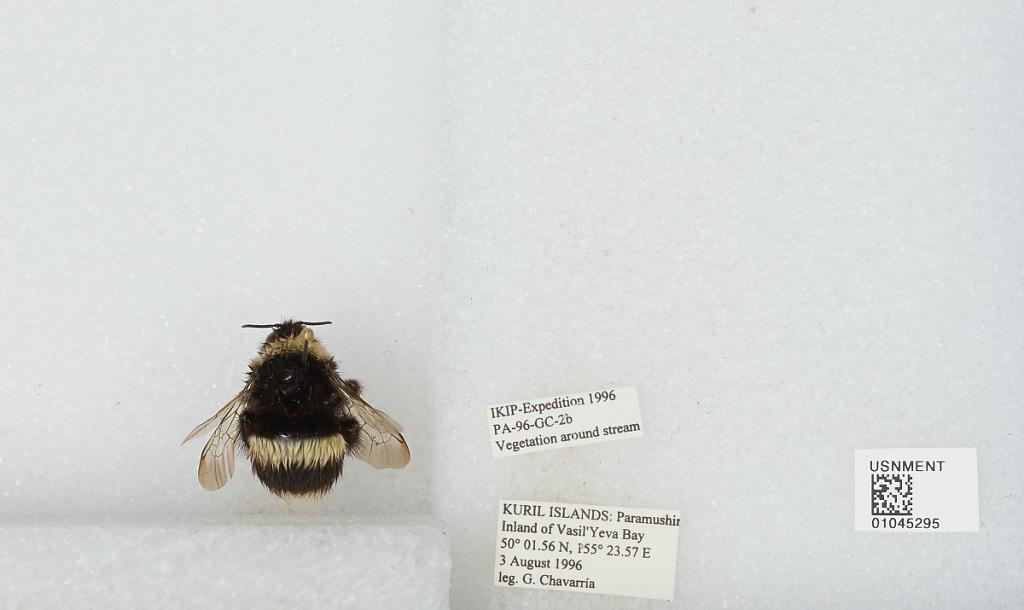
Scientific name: Bombus sp.
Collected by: G. Chavarria
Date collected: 1996-8-3
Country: Russia
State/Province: Sakhalin
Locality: Paramushir Island, Inland of Vasil' Yeva Bay, Kuril Islands
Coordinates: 50.0261, 155.393